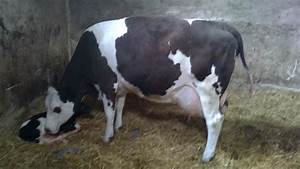
Label: mucca